Portrait of an Unknown Gentleman (Corneille de Lyon)

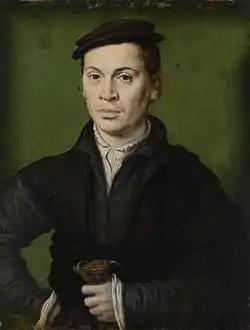
"Portrait of an Unknown Gentleman" by Corneille de Lyon

Portrait of an Unknown Gentleman or Man in a Black Beret Holding a Pair of Gloves is a 1530s oil on panel painting by the French artist Corneille de Lyon. It is now in the Museum of Fine Arts of Lyon, which bought it in 2014.